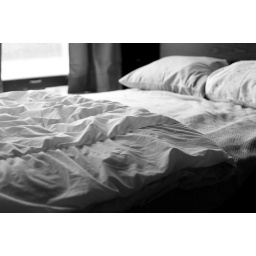
domesticity in black &amp;amp; white